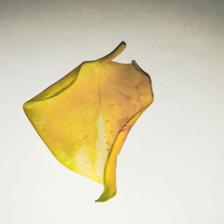
Label: Manganese Toxicity